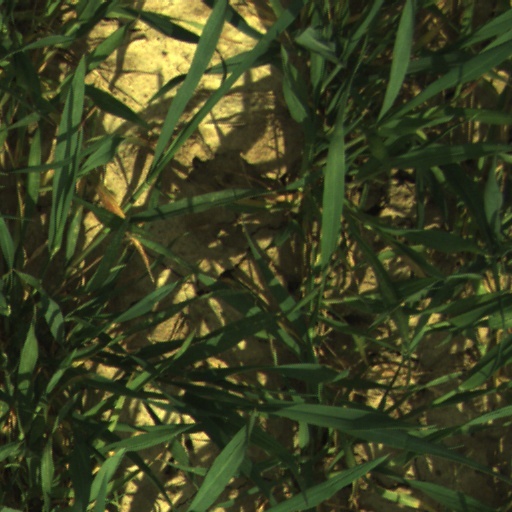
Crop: wheat